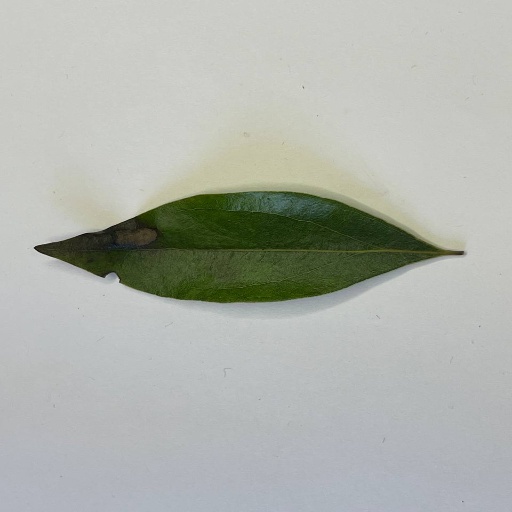
Species: Camphor
Leaf condition: Bacterial Spot